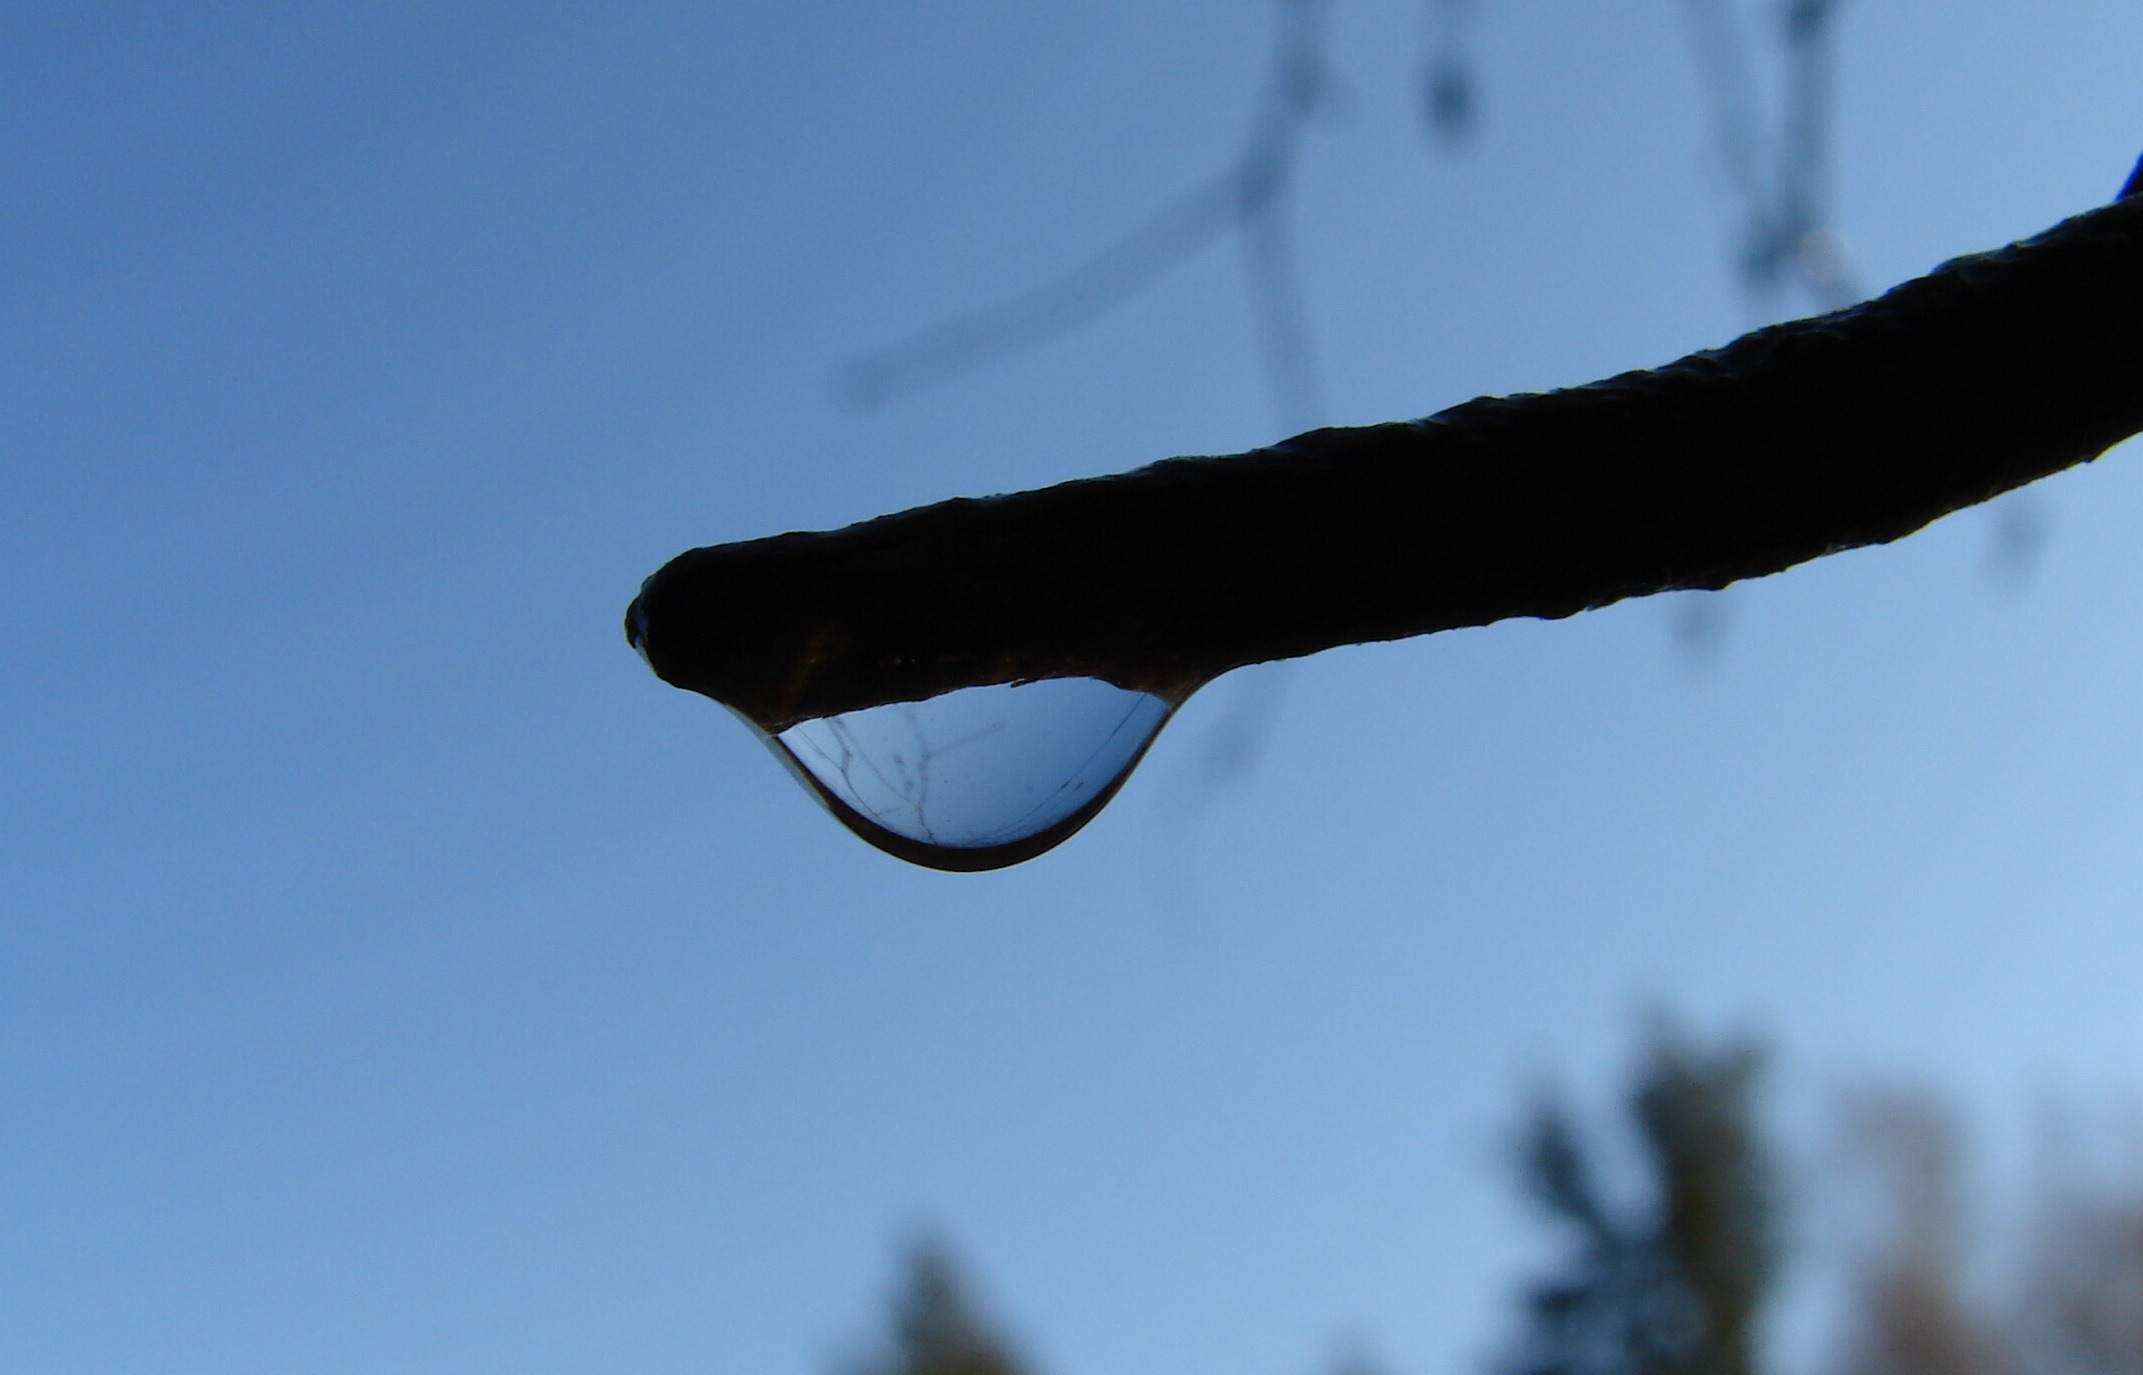
tree, drop, sky, rain, wind, foliage, spring, birch, blue, extreme sport, sheet, trees, sports, raindrops, drops, with, rain drops, tree of heaven, atmosphere of earth